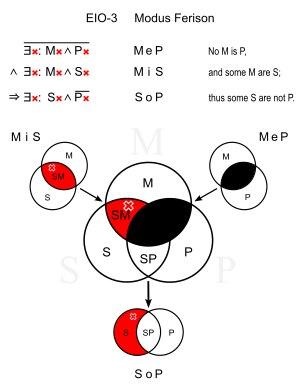
Ferison est un terme de la logique aristotélicienne désignant un des six syllogismes de la troisième figure des vingt-quatre modes. Il comprend une majeure de type E, une mineure de type I et une conclusion de type O, c'est-à-dire une majeure universelle négative, une mineure particulière affirmative et une conclusion particulière négative.